Cacho Tirao

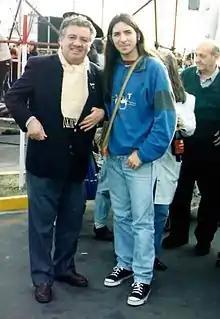
Cacho Tirao (left)

Oscar Emilio Tirao (April 5, 1941 – May 30, 2007), known as Cacho Tirao, was an Argentine guitarist. He was a member of the Astor Piazzolla quintet.